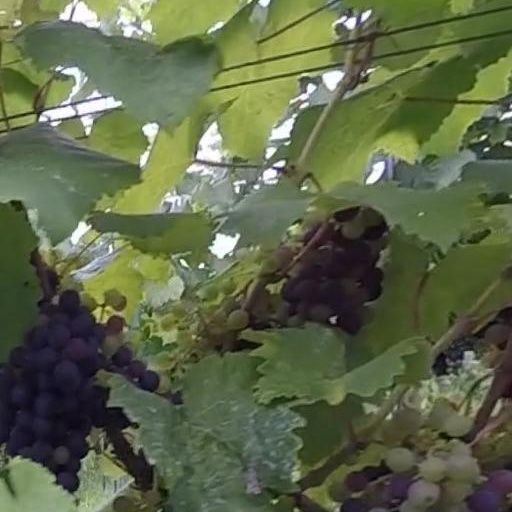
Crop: grape